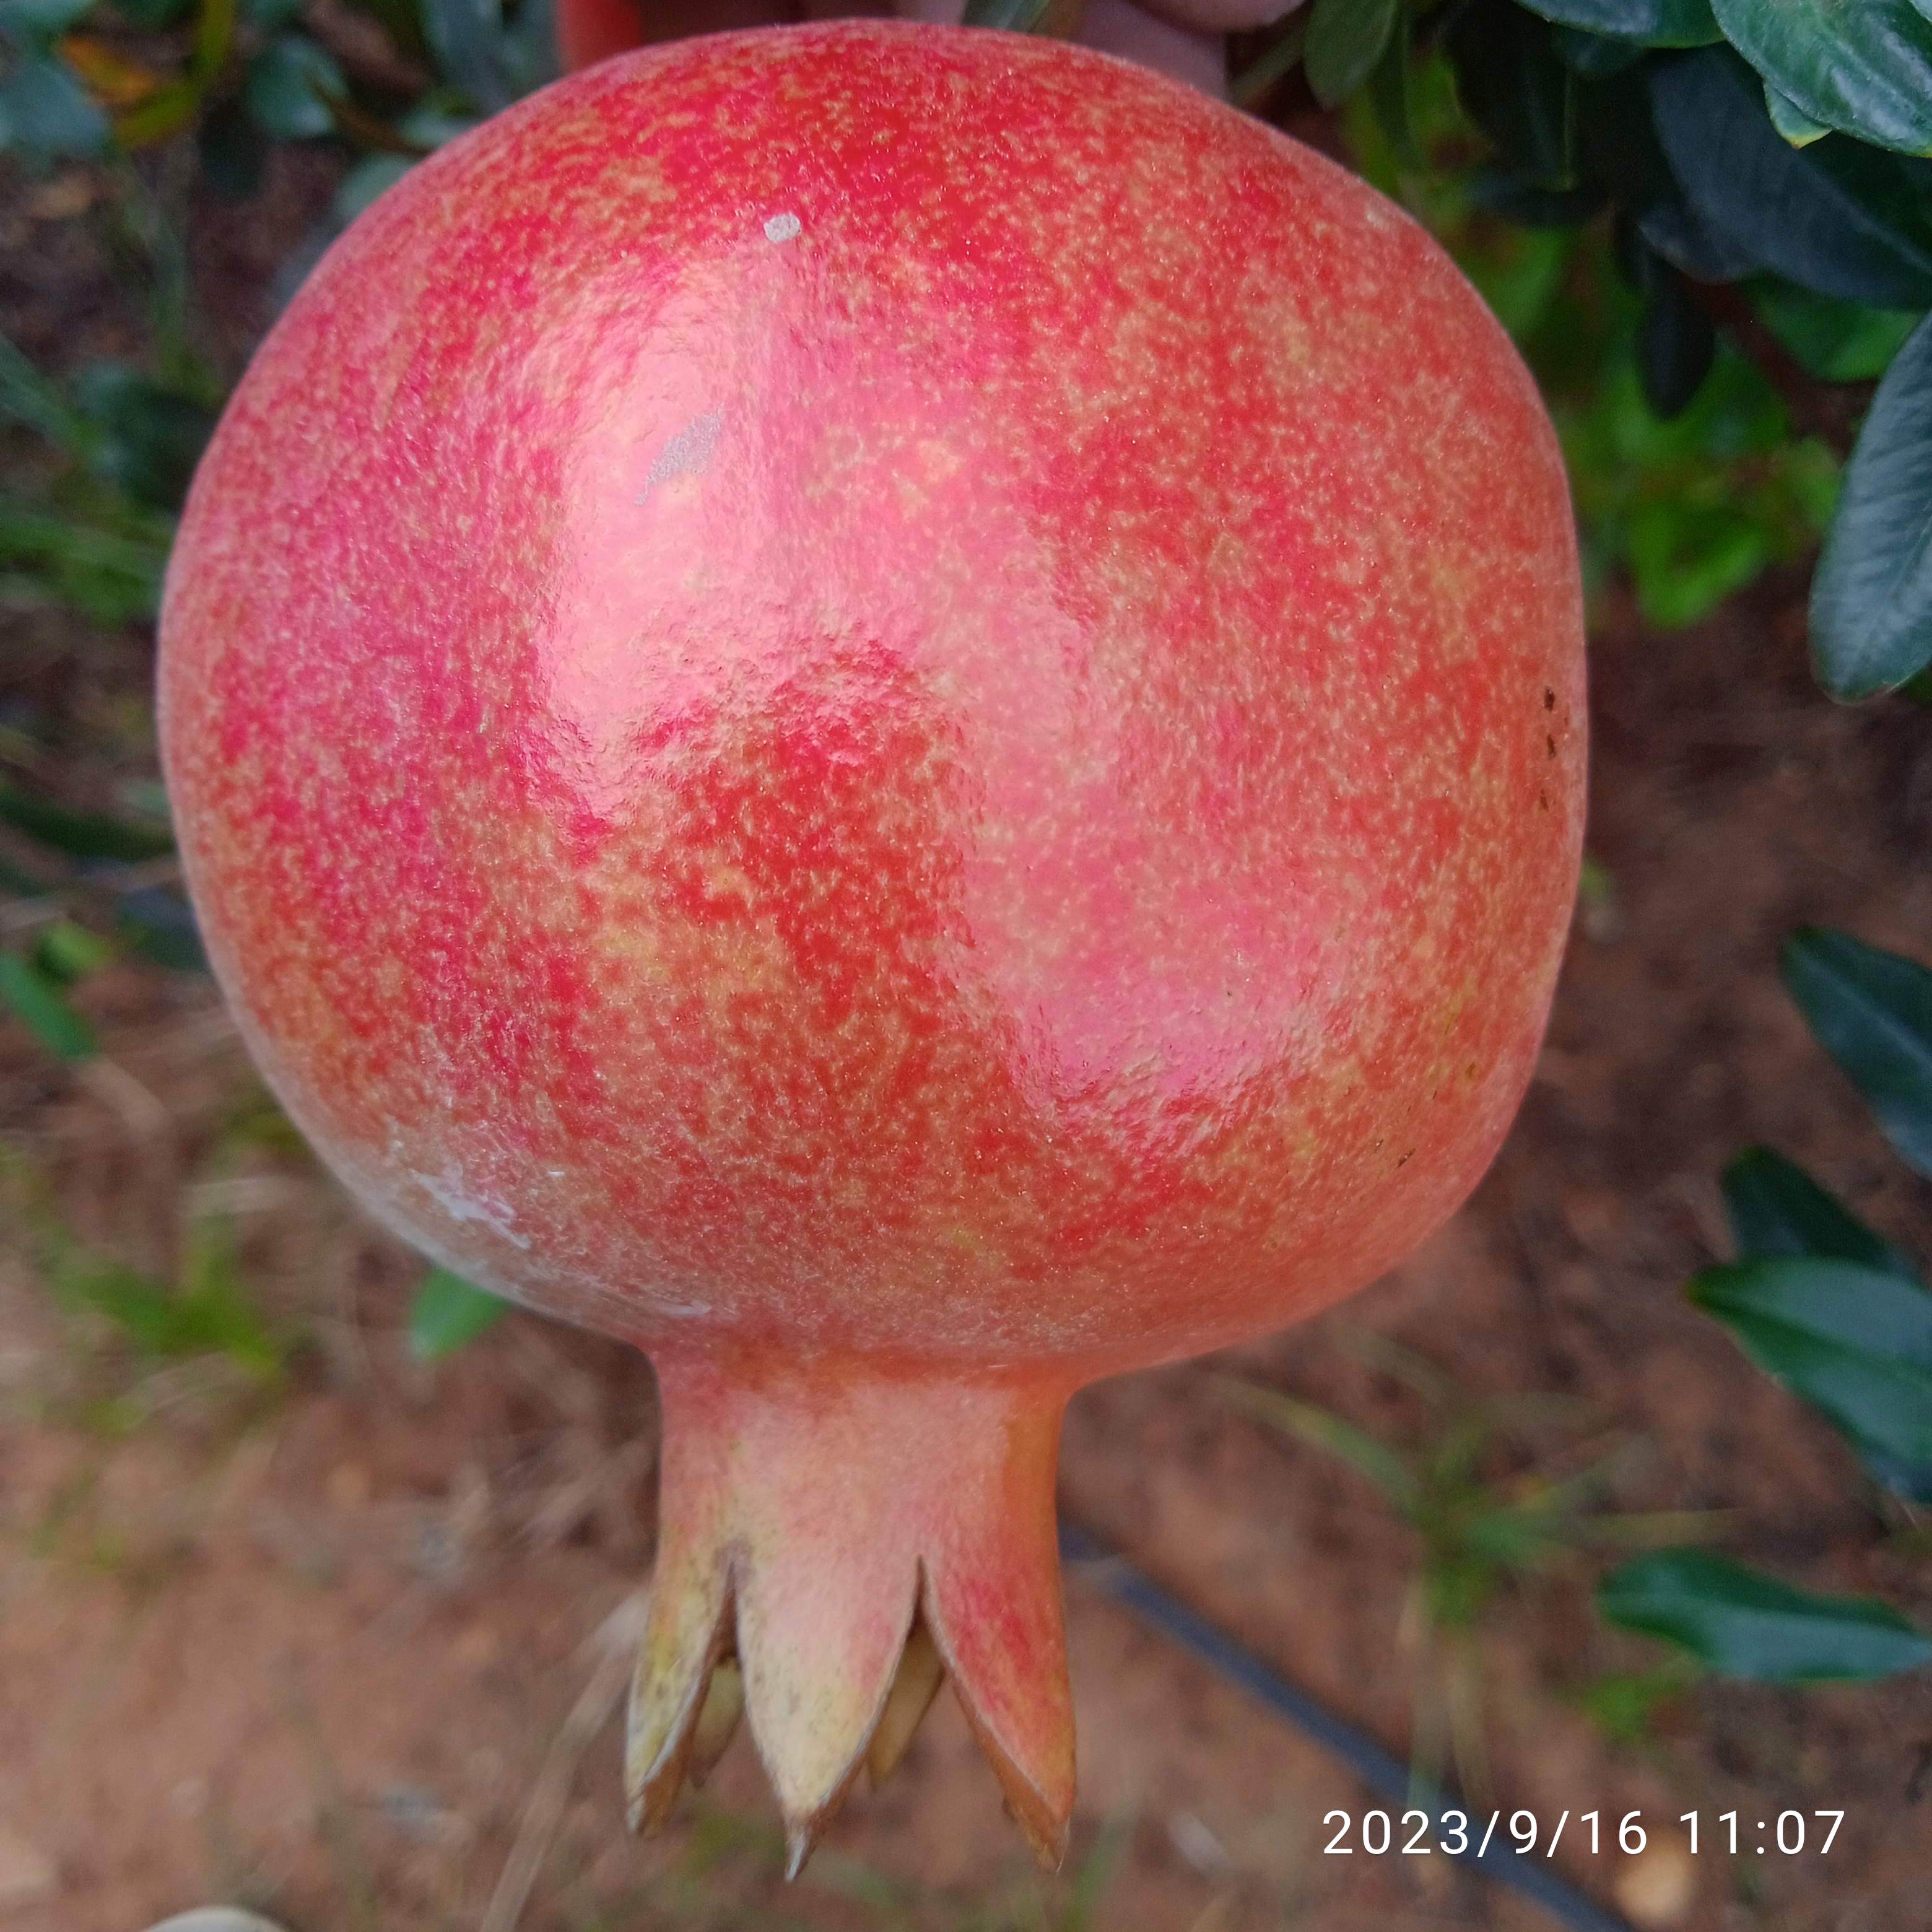
Label: Healthy